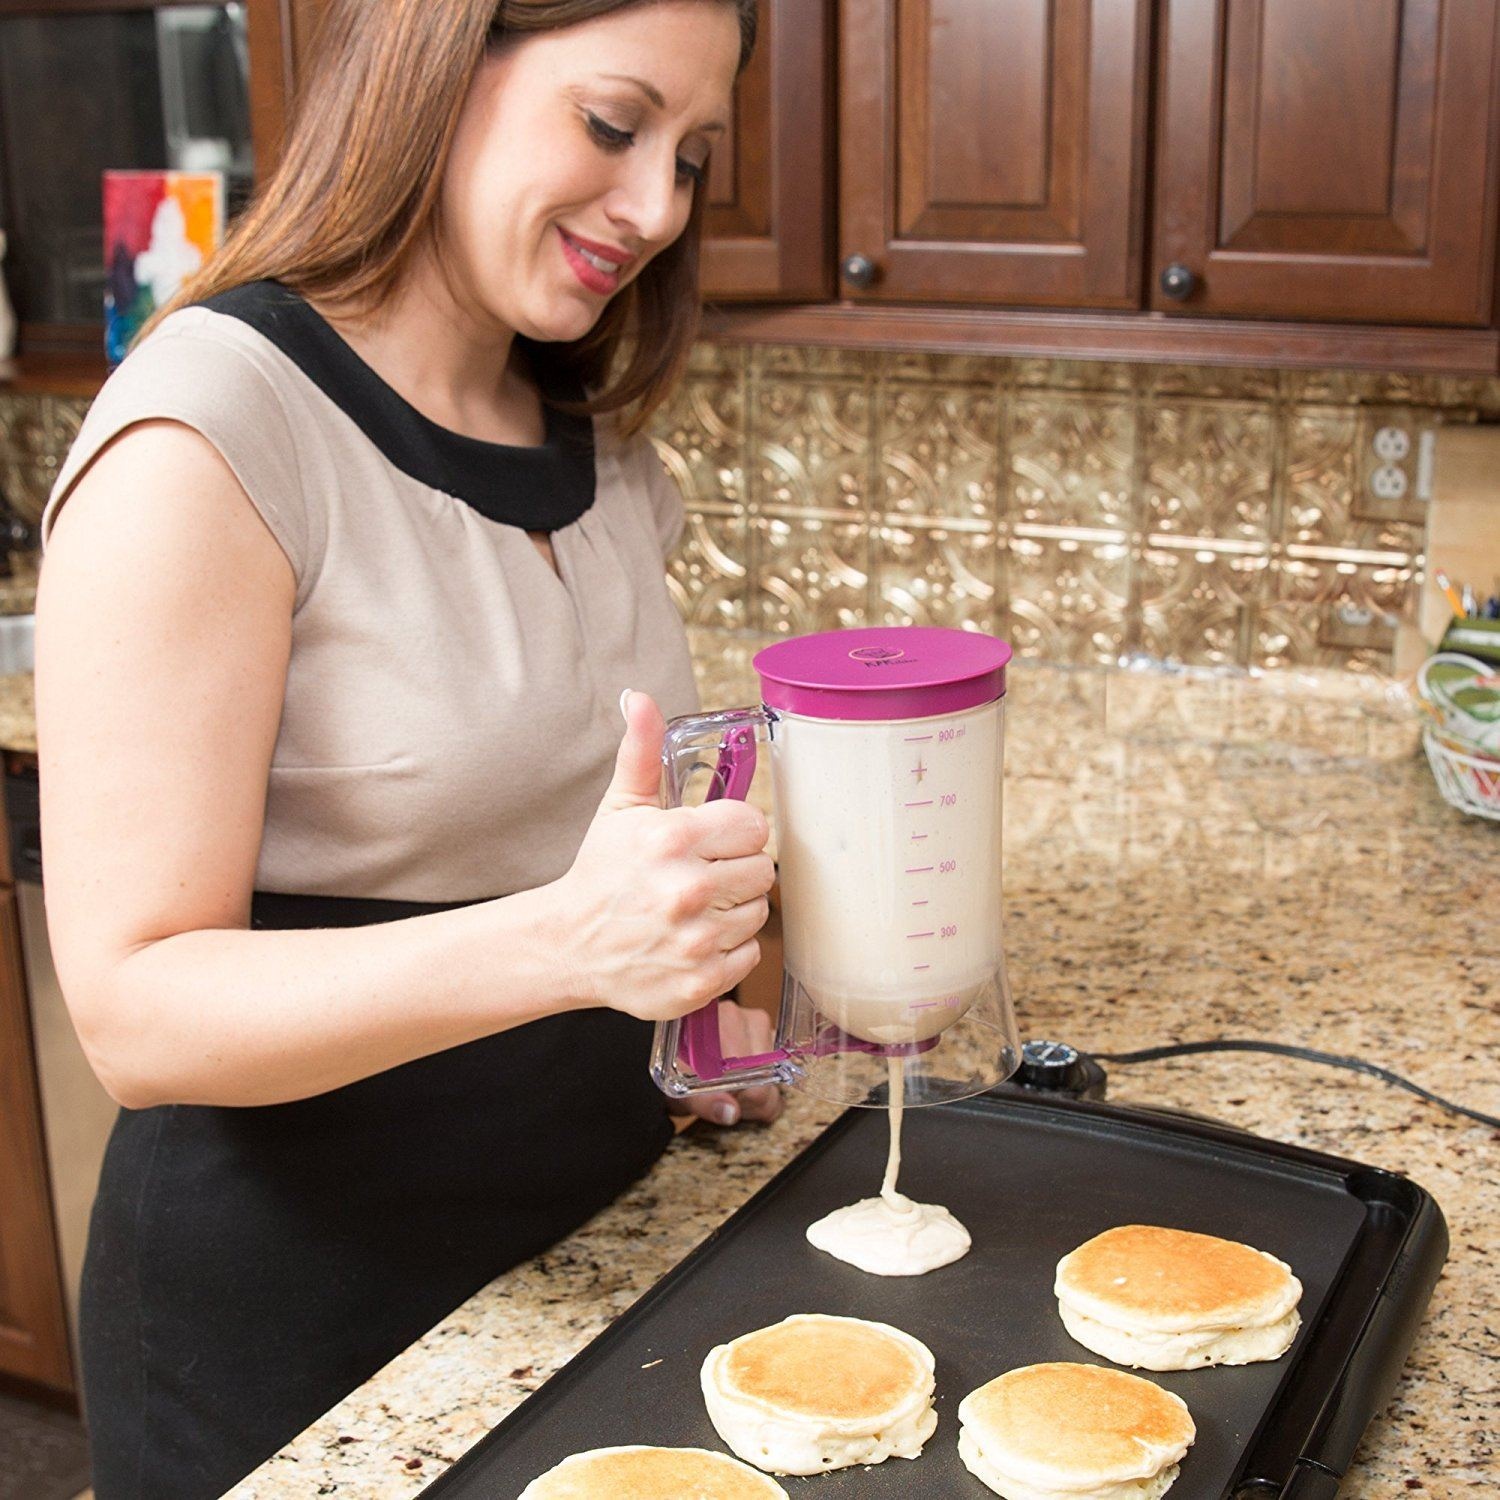
50% RABATT | PerfectPancake | Der perfekte Pfannkuchen in Sekunden! [Letzter Tag Rabatt]
Sparen Sie bei der Zubereitung von Pfannkuchen eine Menge Zeit und Mühe! Was gibt es Köstlicheres als Pfannkuchen an Herbst- und Wintertagen? Und was gibt es Besseres, als sie mühelos zu backen, ohne dass dabei etwas schiefgeht? Darf ich vorstellen PerfectPancake! Mit diesem innovativen Küchengerät können Sie die leckersten und perfektesten Pfannkuchen in Sekundenschnelle zubereiten! Warum unsere Kunden dieses Produkt lieben! Sparen Sie Zeit und Mühe - PerfectPancake funktioniert super einfach: Zutaten hinzufügen, mischen und in die Pfanne geben! Machen Sie im Handumdrehen leckere und perfekt portionierte Pfannkuchen, ohne ständig zu rühren, unter Klumpen zu leiden oder sich Gedanken über die richtige Teigmenge zu machen. Das spart viel Zeit und erleichtert die Zubereitung köstlicher Gerichte! Vielseitig einsetzbar - Mit PerfectPancake können Sie nicht nur perfekte Pfannkuchen, sondern auch alle möglichen anderen Leckereien zubereiten, von Waffelteig über Muffins bis hin zu Pizzasauce. Sie können Ihre Pfannkuchen auch mit Obst oder Schokolade verfeinern. Einfach in den Halter geben, mischen und in die Pfanne mit dem Druckgriff geben! Hochwertiges Material - Unser PerfectPancake ist mit einem verbesserten, widerstandsfähigen Druckgriff ausgestattet, der nicht brechen kann. So können Sie diesen Spender lange Zeit verwenden, ohne sich Gedanken über Schäden zu machen. Das Sicherheitsventil läuft nicht aus und sorgt für eine saubere Küche und Sicherheit für Ihre Kinder! Paket enthält 1 x PerfectPancake
Brand: Becker Modehaus
Category: Home & Garden > Kitchen & Dining > Kitchen Appliance Accessories > Waffle Iron Accessories